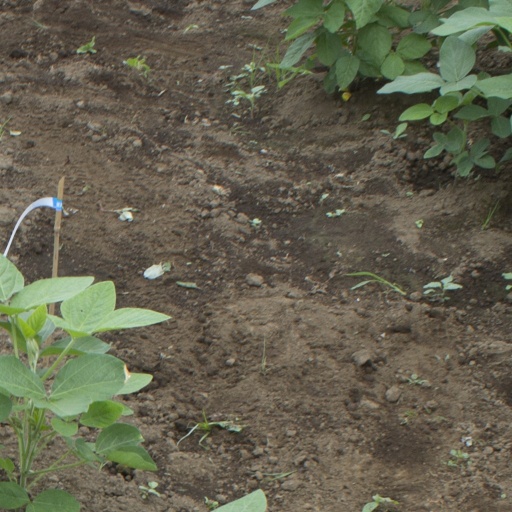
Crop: soybean